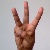
The image shows a hand gesture representing the letter 'W' in Indian Sign Language.